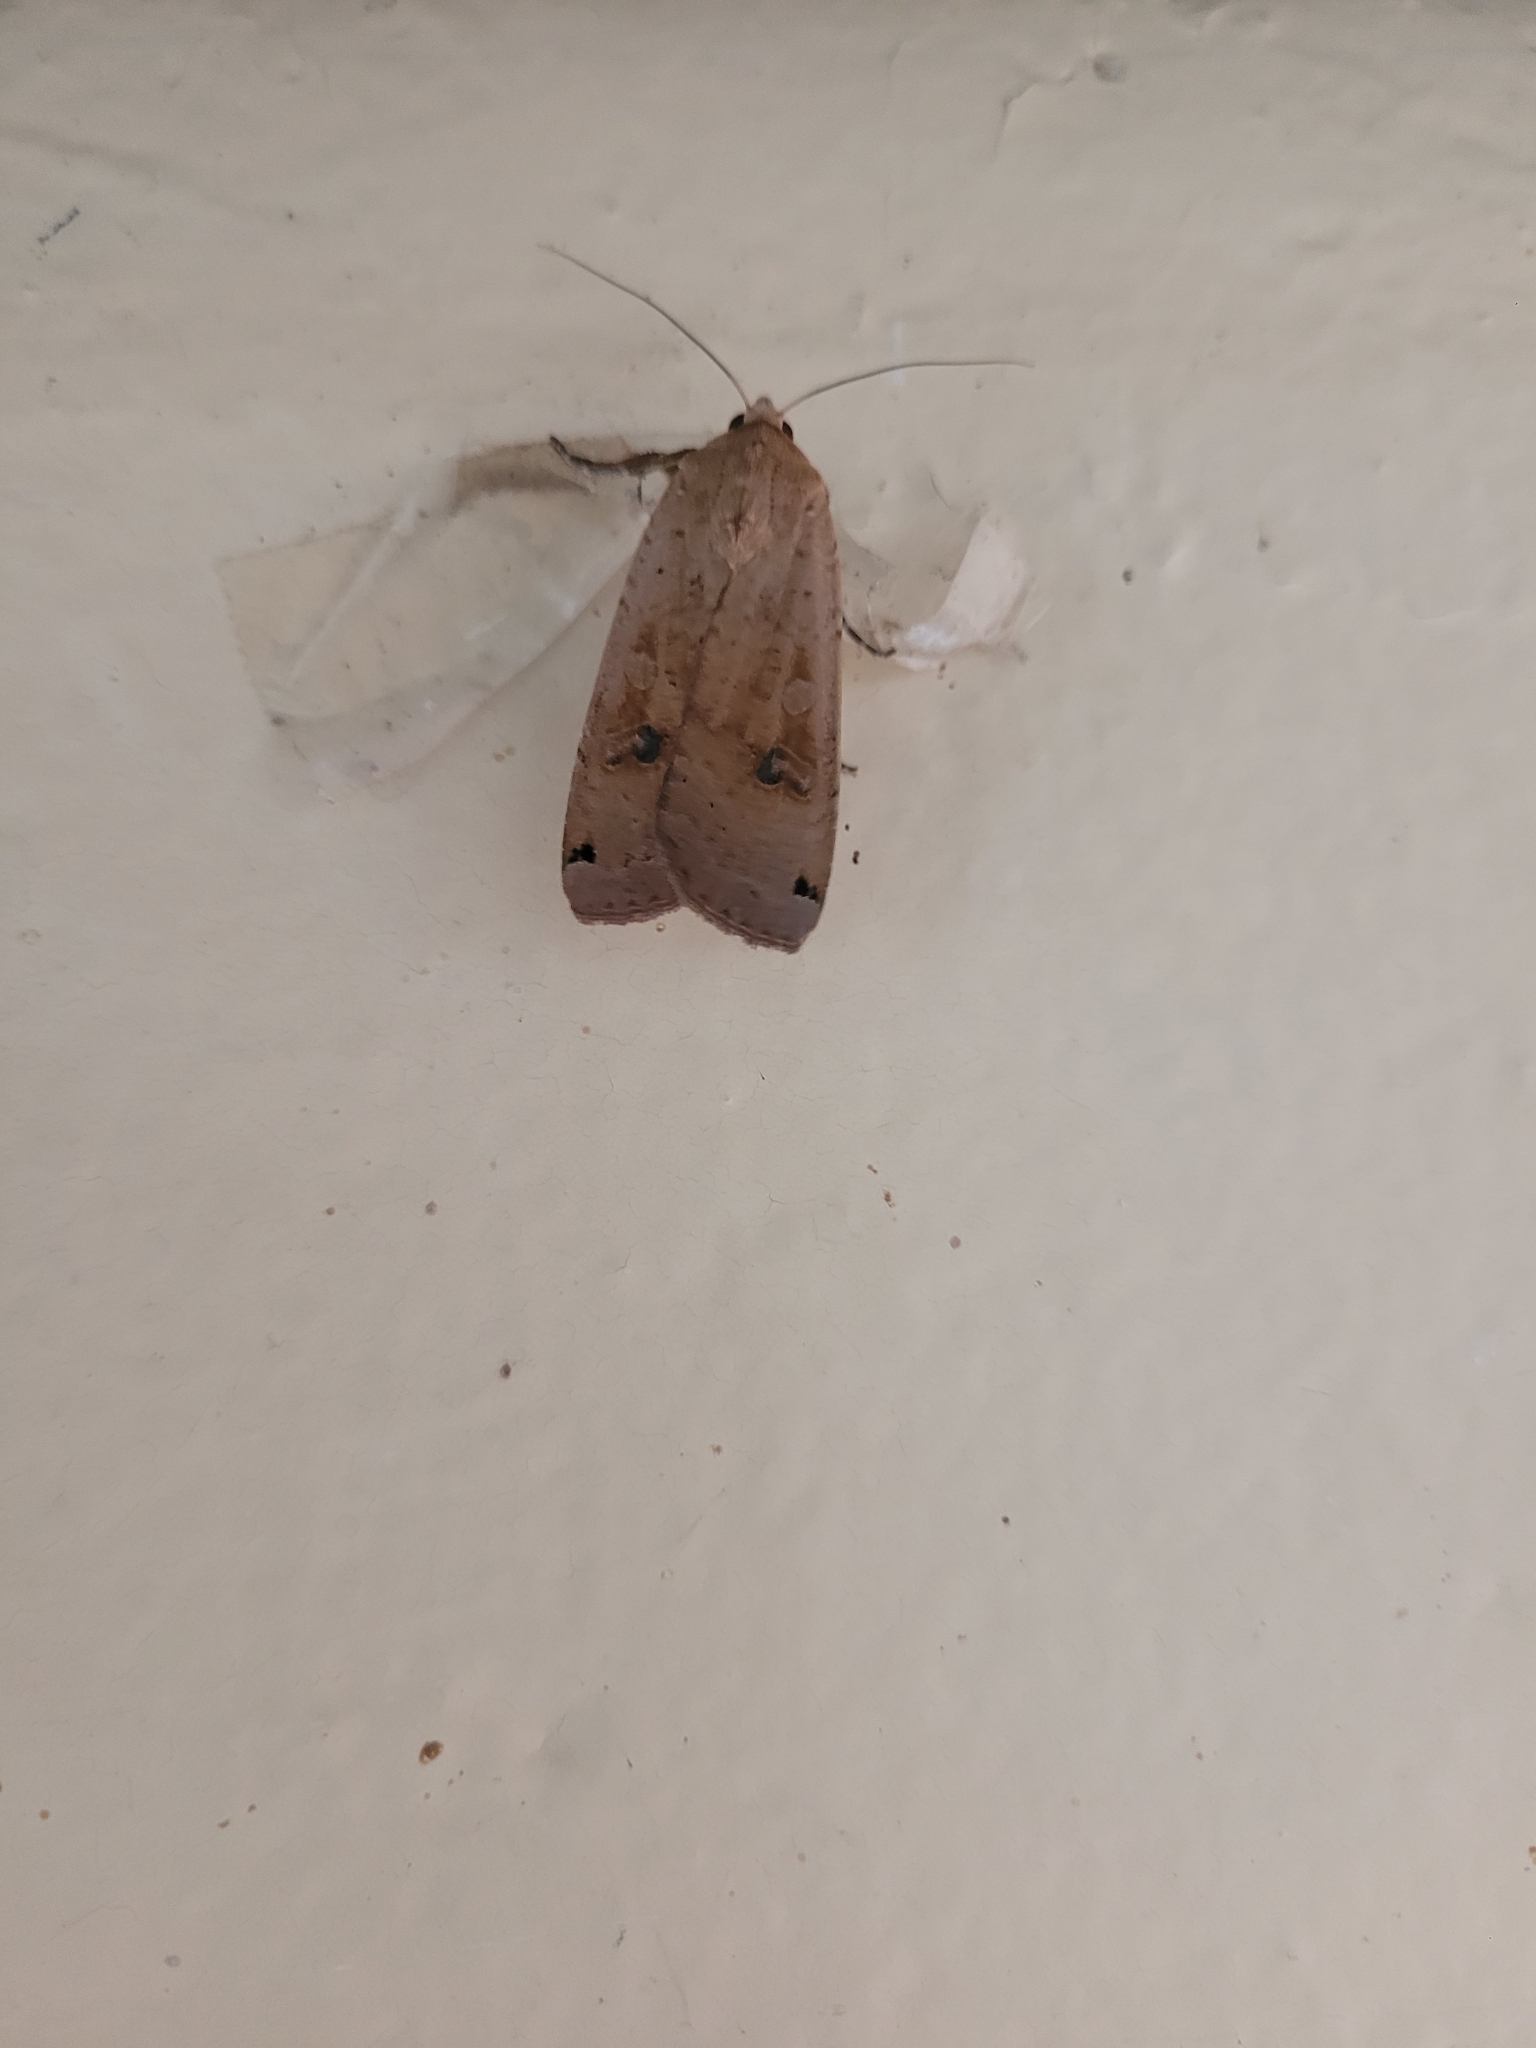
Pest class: cutworms